1902 Turkestan earthquake

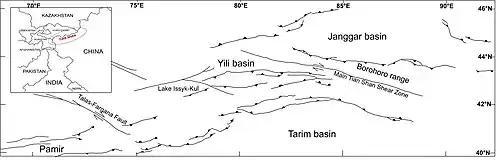
Major fault structures in the vicinity of the Tien Shan range. The earthquake ruptured a thrust fault at the base of the range, or north of the Tarim Basin

The mainshock was recorded on seismographs across Europe. It was also instrumentally recorded in Cape Town, Toronto, Irkutsk, and Christchurch. It is the largest and earliest instrumentally recorded earthquake in the Tien Shan region. Previously thought to have a seismic magnitude exceeded 8, such as in Chinese earthquake catalogs which placed the surface-wave magnitude at 8.25 (written as 8). Seismologists Beno Gutenberg and Charles Francis Richter assigned (body wave magnitude) 7.9 and 8.6, respectively. Due to the sparse network of seismic instruments to record the mainshock, its magnitude was greatly overestimated. In 2017, the magnitude was recalculated to 7.7 ± 0.3 and 7.8 ± 0.4, at a focal depth of . The epicenter was also relocated further east from previous determinations.